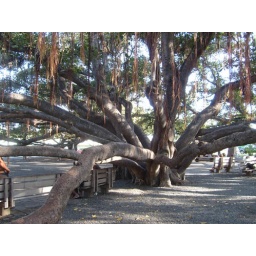
Awesome tree near beach in Maui